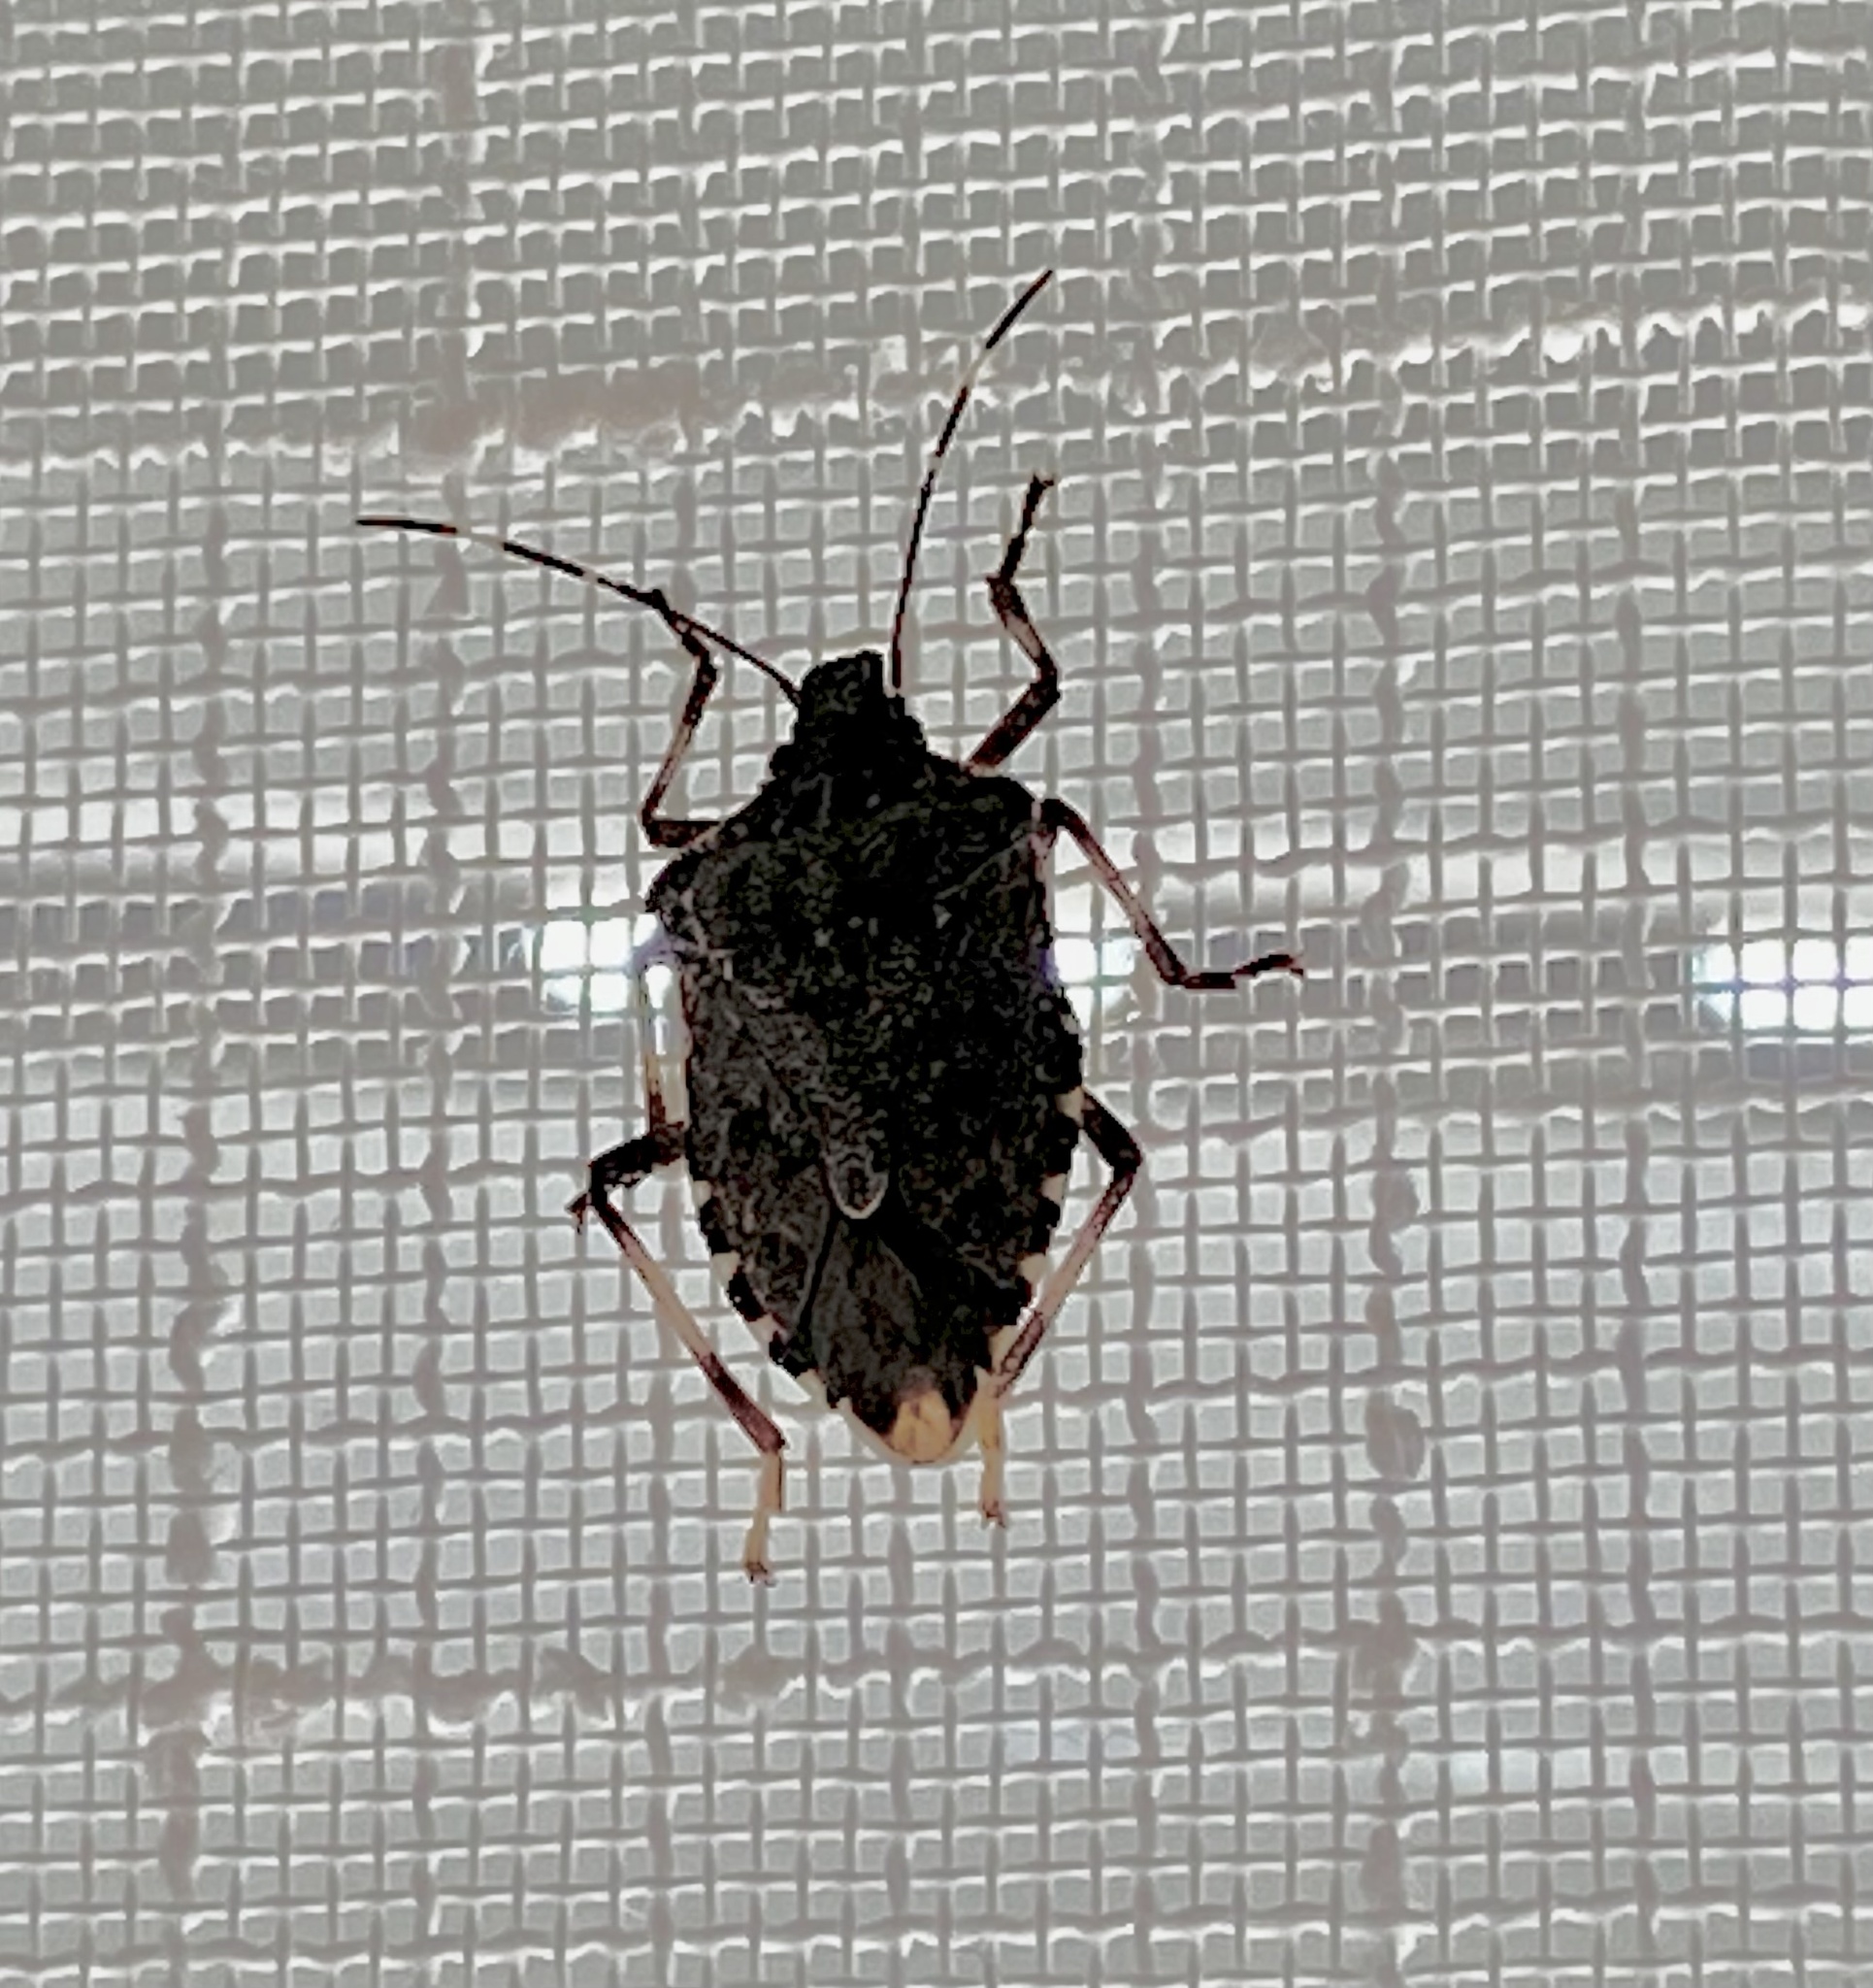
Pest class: stink_bug